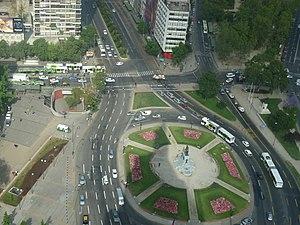
Le circuit urbain de Santiago est un circuit automobile temporaire empruntant les rues de la capitale du Chili, Santiago. Il a accueilli à une seule reprise l’ePrix de Santiago comptant pour le championnat de Formule E FIA.